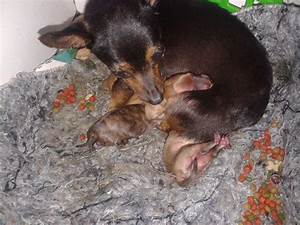
Label: dog